Maria Bakalova

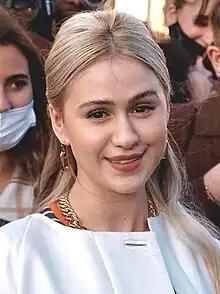
Bakalova at Paris Fashion Week in 2021

Bakalova next starred as Sonja, a 19-year-old girl who discovers she is HIV-positive and is in denial about her need for treatment, in "Women do cry" (2021), directed by Mina Mileva and Vesela Kazakova. The film premiered to positive reviews from critics at the 2021 Cannes Film Festival, where it competed in the Un Certain Regard section, and received a Queer Palm nomination. The same year, Bakalova joined the Academy of Motion Picture Arts and Sciences as a member of the Actors Branch.